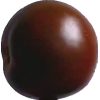
Label: tomato_maroon